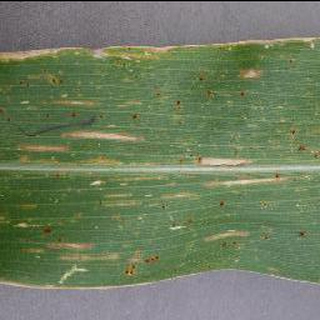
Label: corn_cercospora_leaf_spot